Éole-en-Beauce

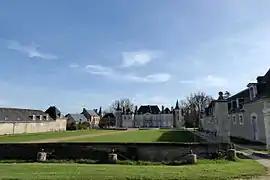
The chateau of Cambray in Germignonville

Éole-en-Beauce (literally "Éole in Beauce") is a commune in the Eure-et-Loir department of northern France. The municipality was established on 1 January 2016 by merger of the former communes of Viabon, Baignolet, Fains-la-Folie and Germignonville. On 1 January 2019 the former commune of Villeau was merged into Éole-en-Beauce.